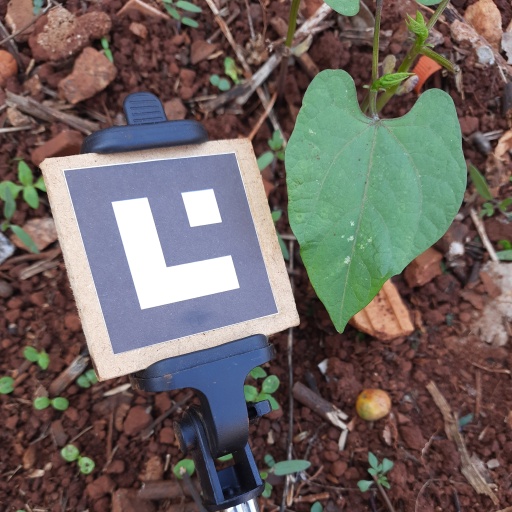
Observations: wavy surface, no eating holes, under shade